Wayback Machine (Peabody's Improbable History)

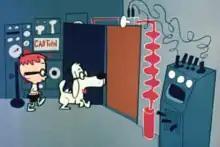
Sherman (left) and Mr. Peabody (right) enter the Wayback Machine ca. 1960 to witness another time and place in history.

The Wayback Machine or WABAC Machine is a fictional time machine and plot device from the 1960s American cartoon television series "The Adventures of Rocky and Bullwinkle and Friends". Each episode of the cartoon series included a short segment "Peabody's Improbable History" in which the Wayback Machine was used by the segment's main characters, Mr. Peabody and Sherman, to travel back in time to visit important events in human history. The term has acquired popular or idiomatic usage as a way to introduce events or things from the past.